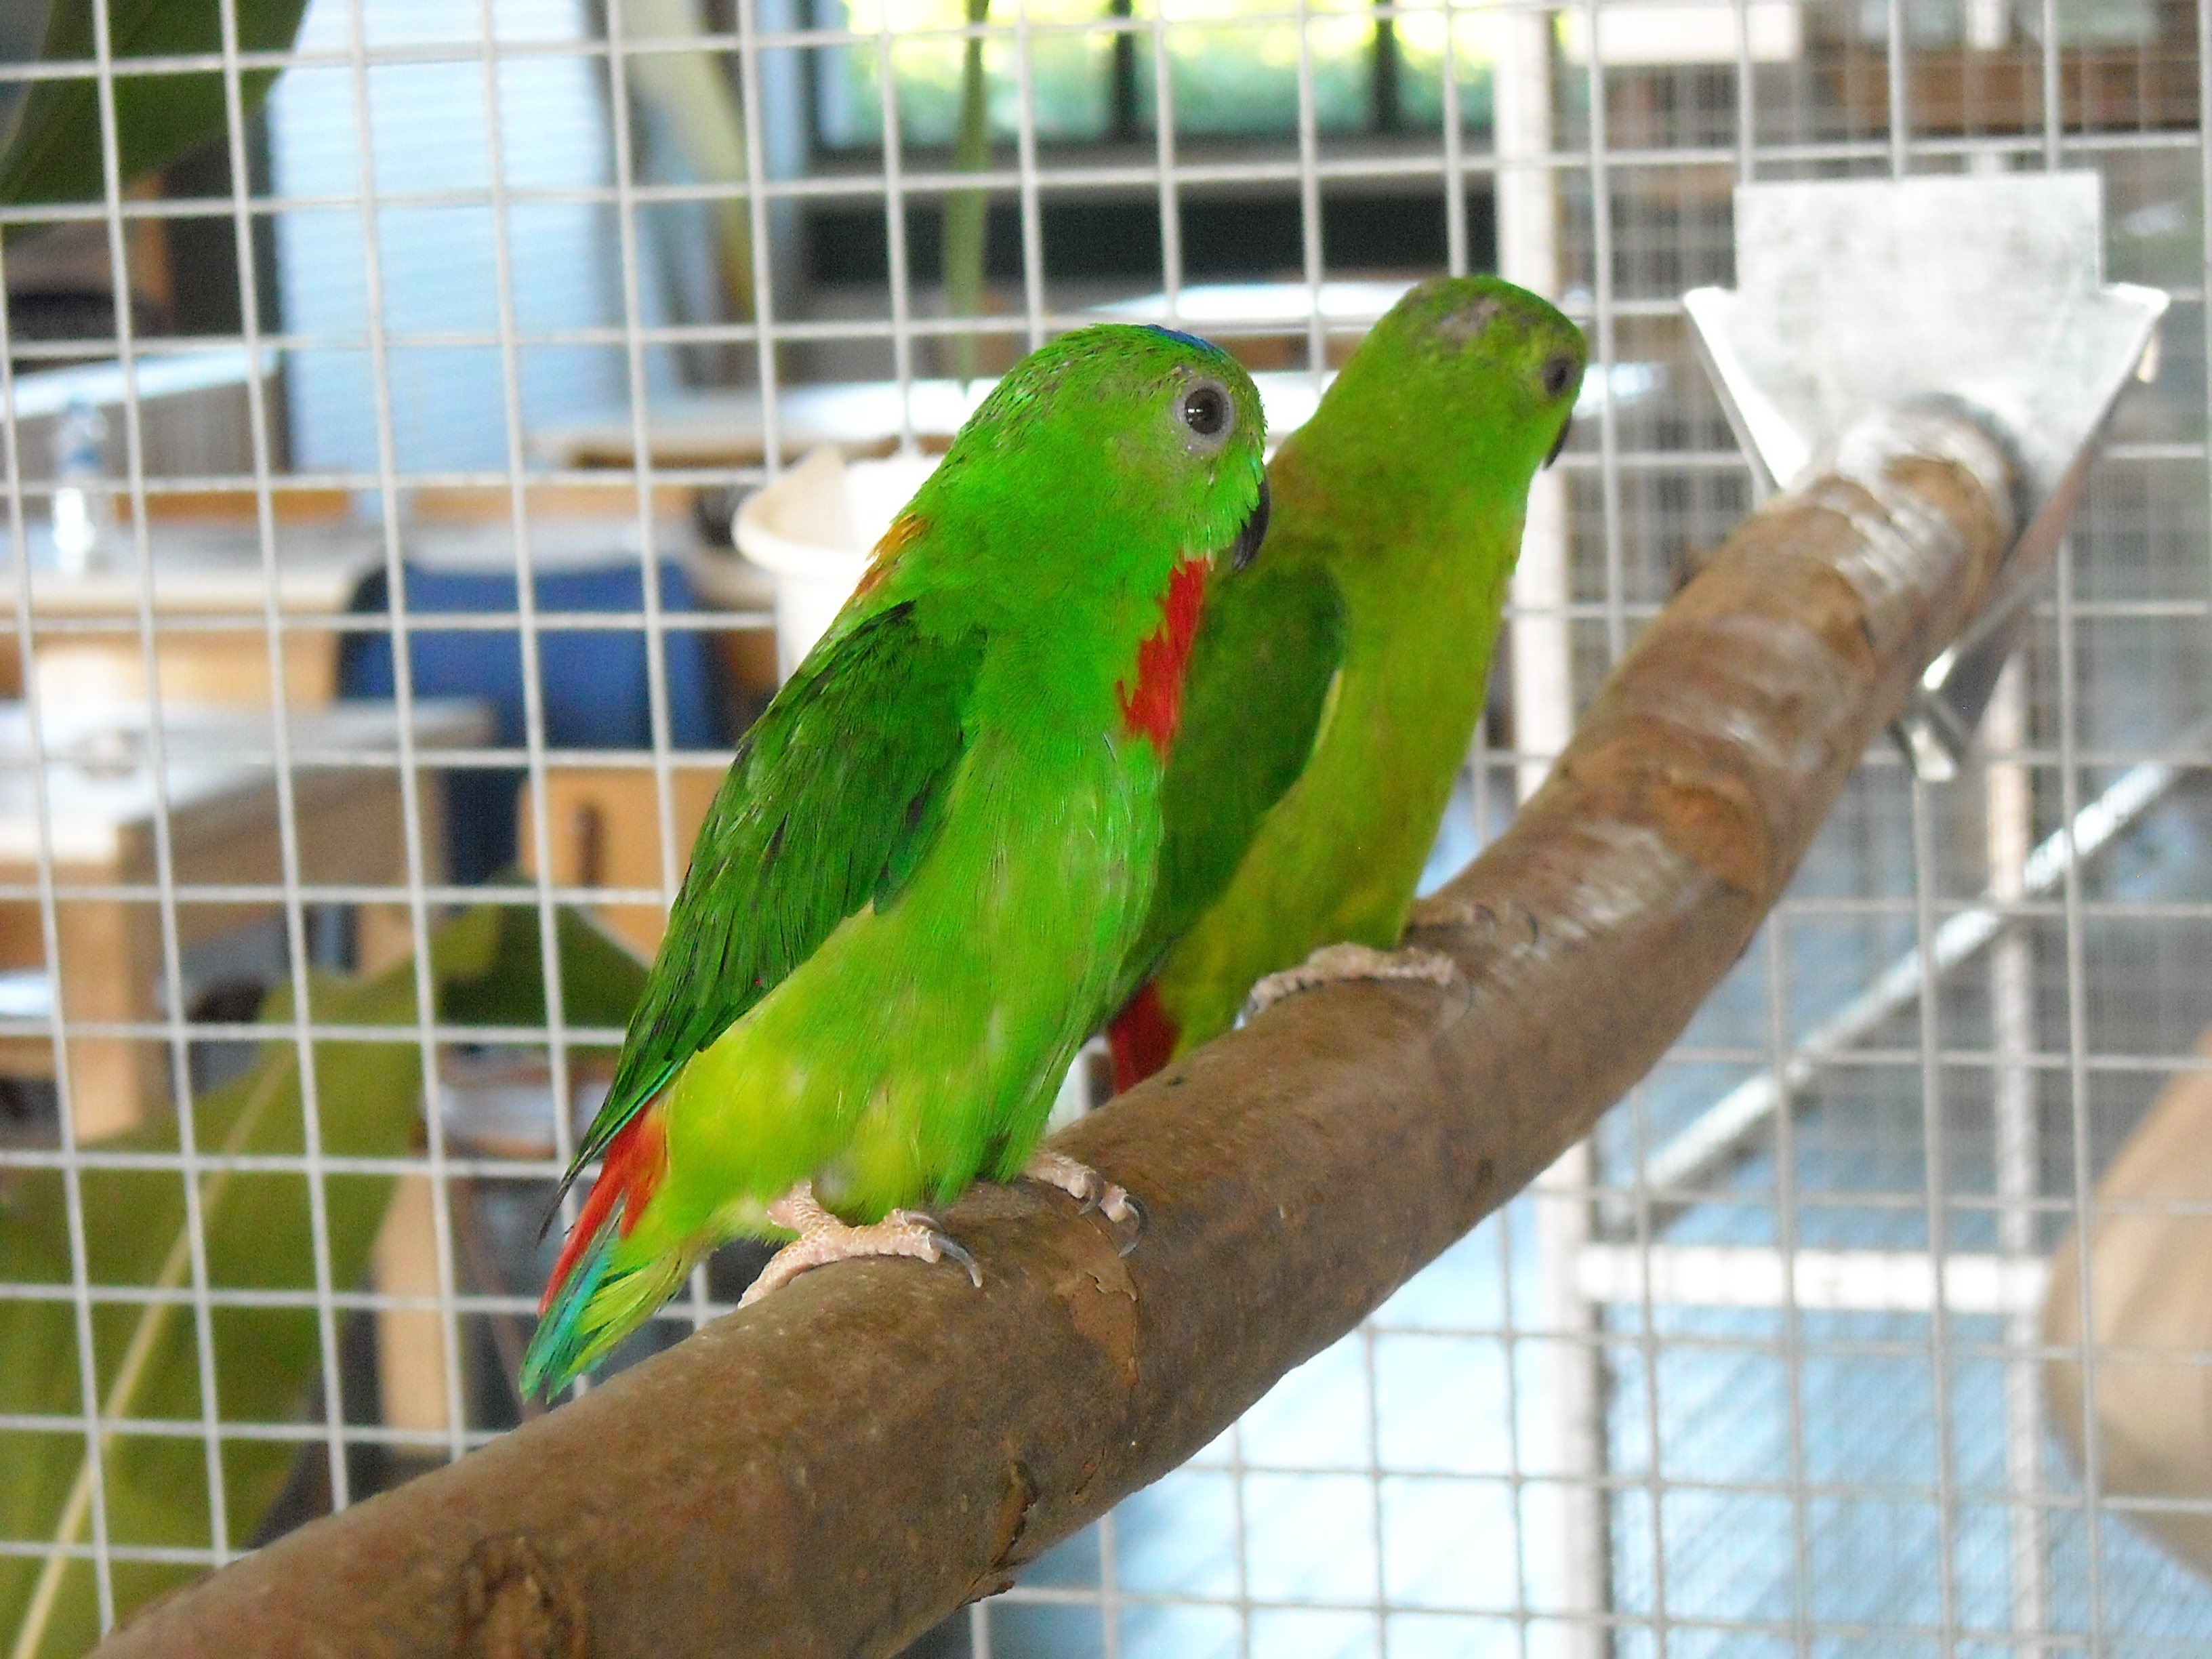
bird, beak, colorful, fauna, cage, lovebird, macaw, birds, pets, vertebrate, parrot, parakeet, parakeets, torque, small parrots, common pet parakeet